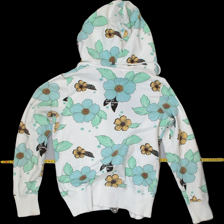
View: back
Type: Sweater
Category: Ladies
Brand: Not Applicable
Colors: Multicolor
Material: 100% cotton
Pattern: Floral print
Cut: Regular
Size: S
Season: Summer
Trend: No trend
Stains: No
Price range: <50
Recommended usage: Recycle